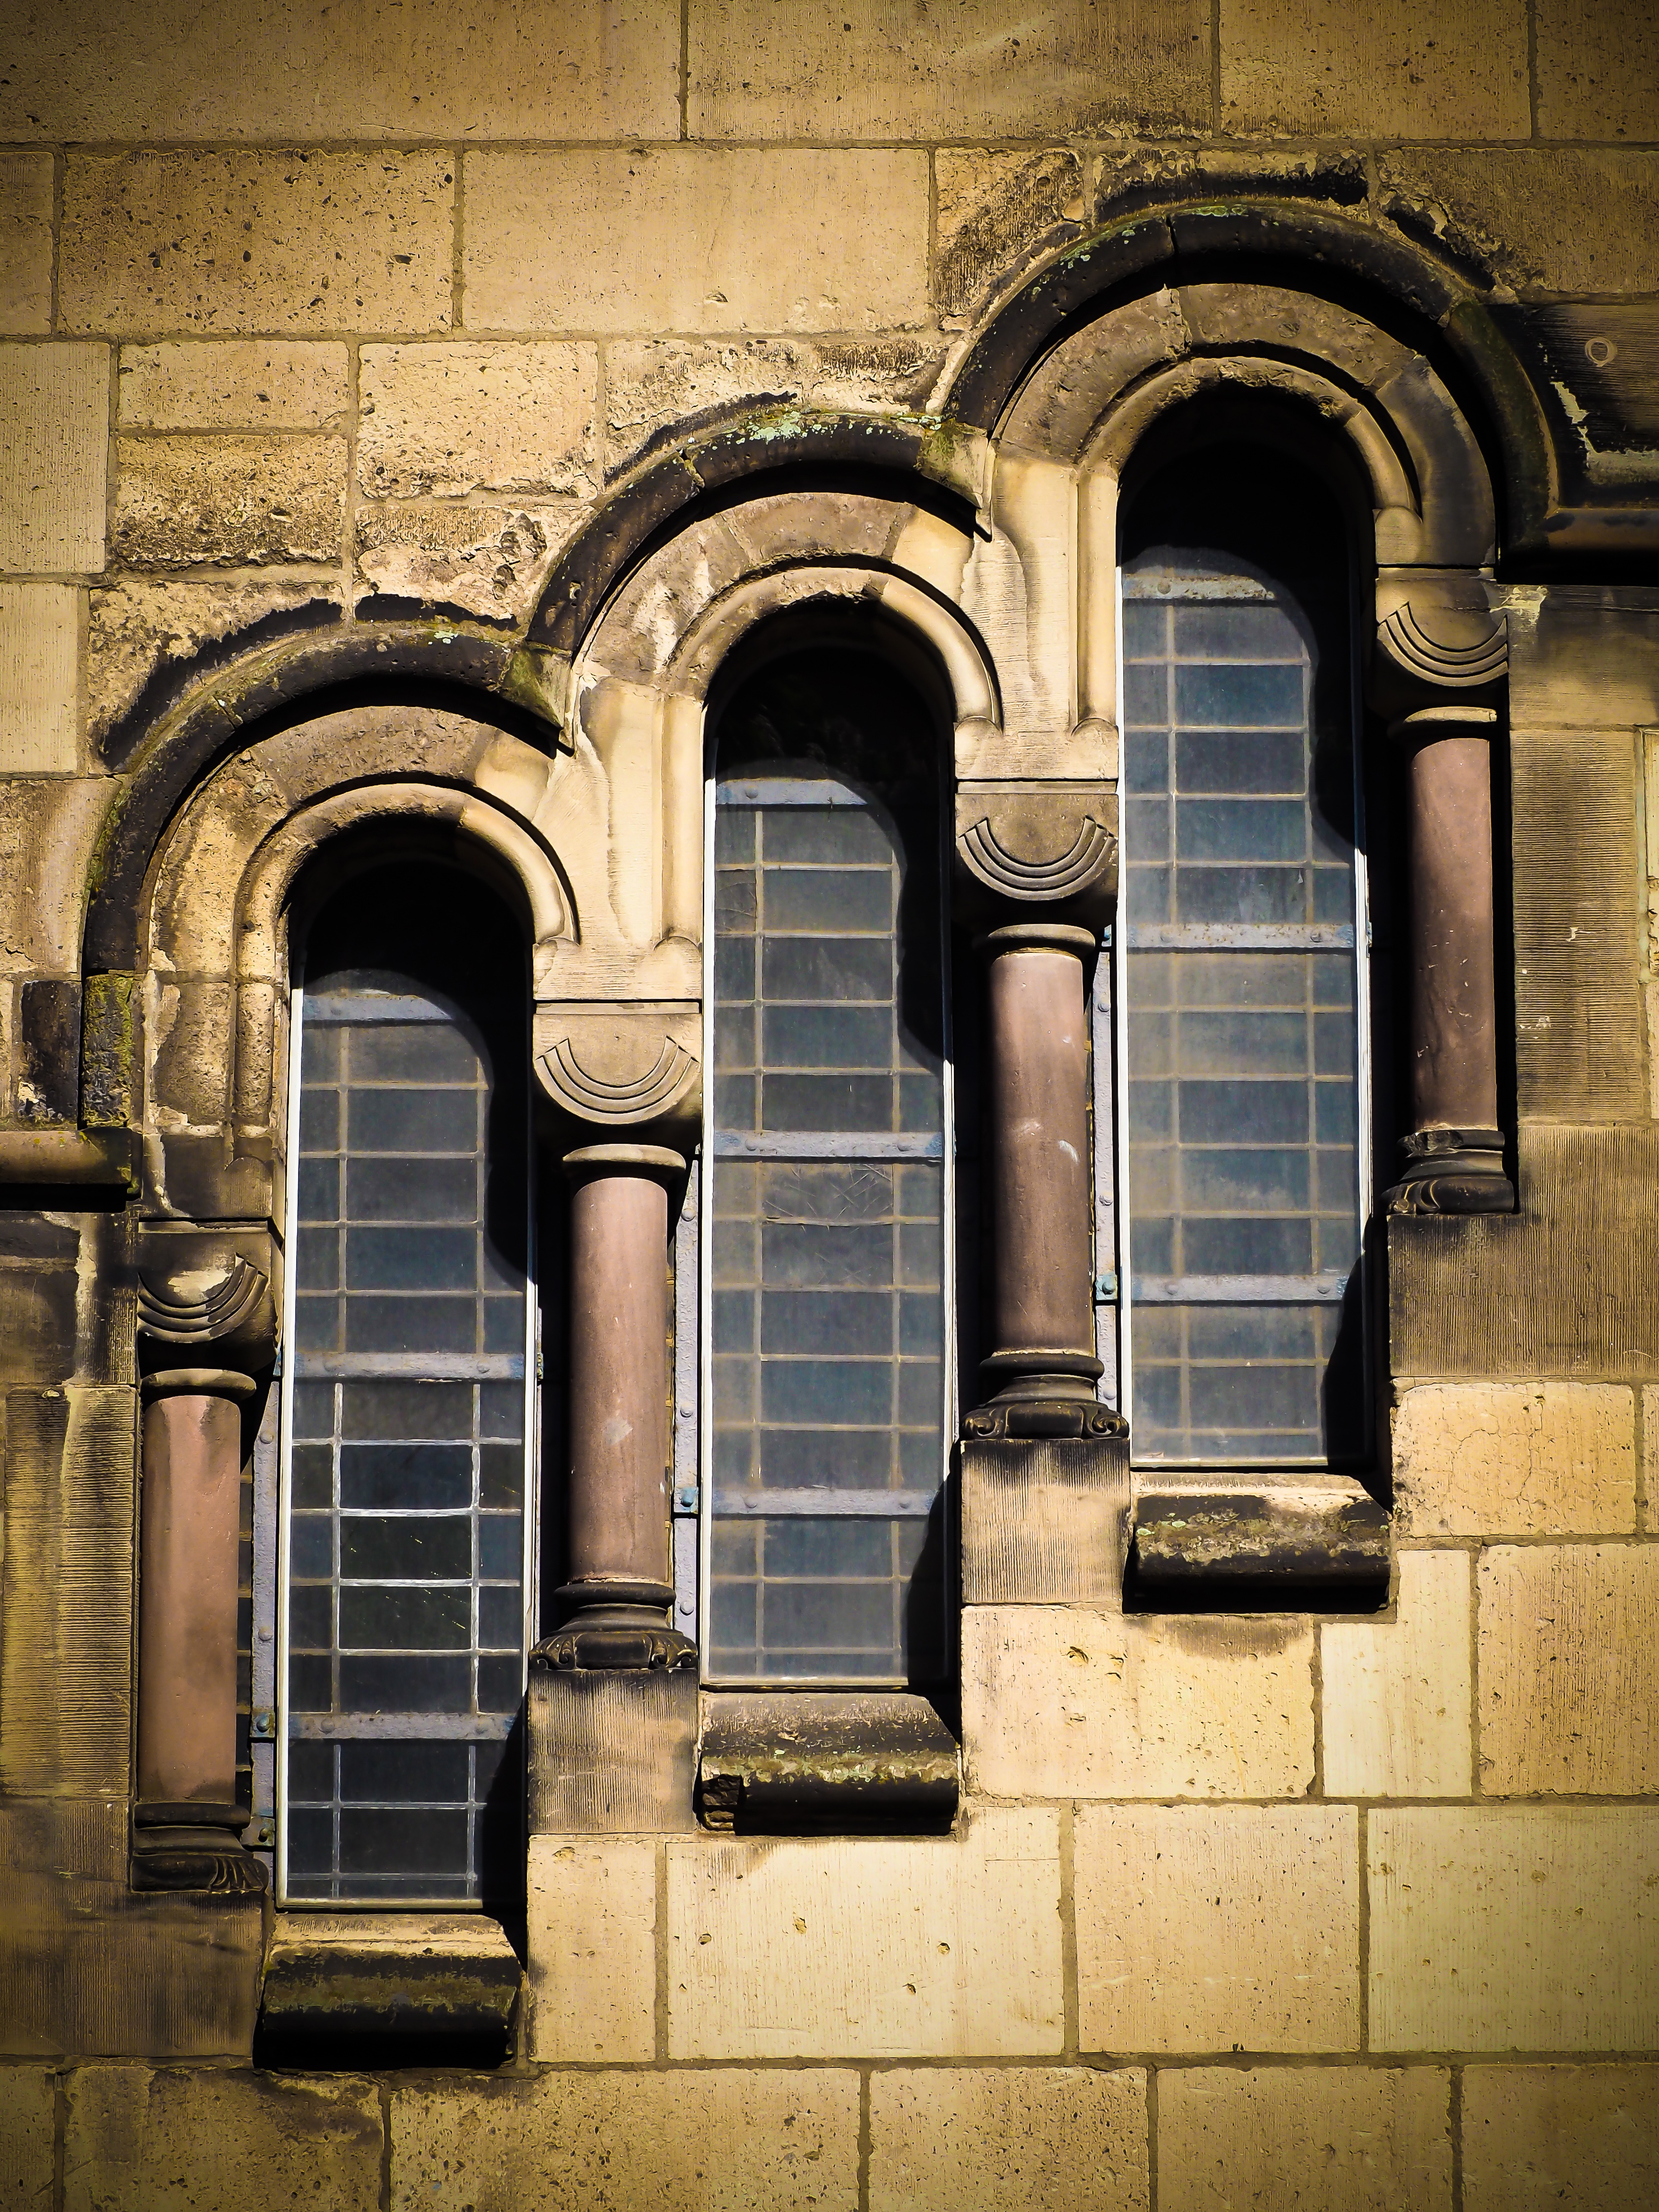
architecture, wood, street, window, glass, building, wall, stone, arch, column, color, facade, church, brick, interior design, symmetry, arcade, shape, natural stone, old window, church window, dusseldorf, round arch, urban area, ancient history